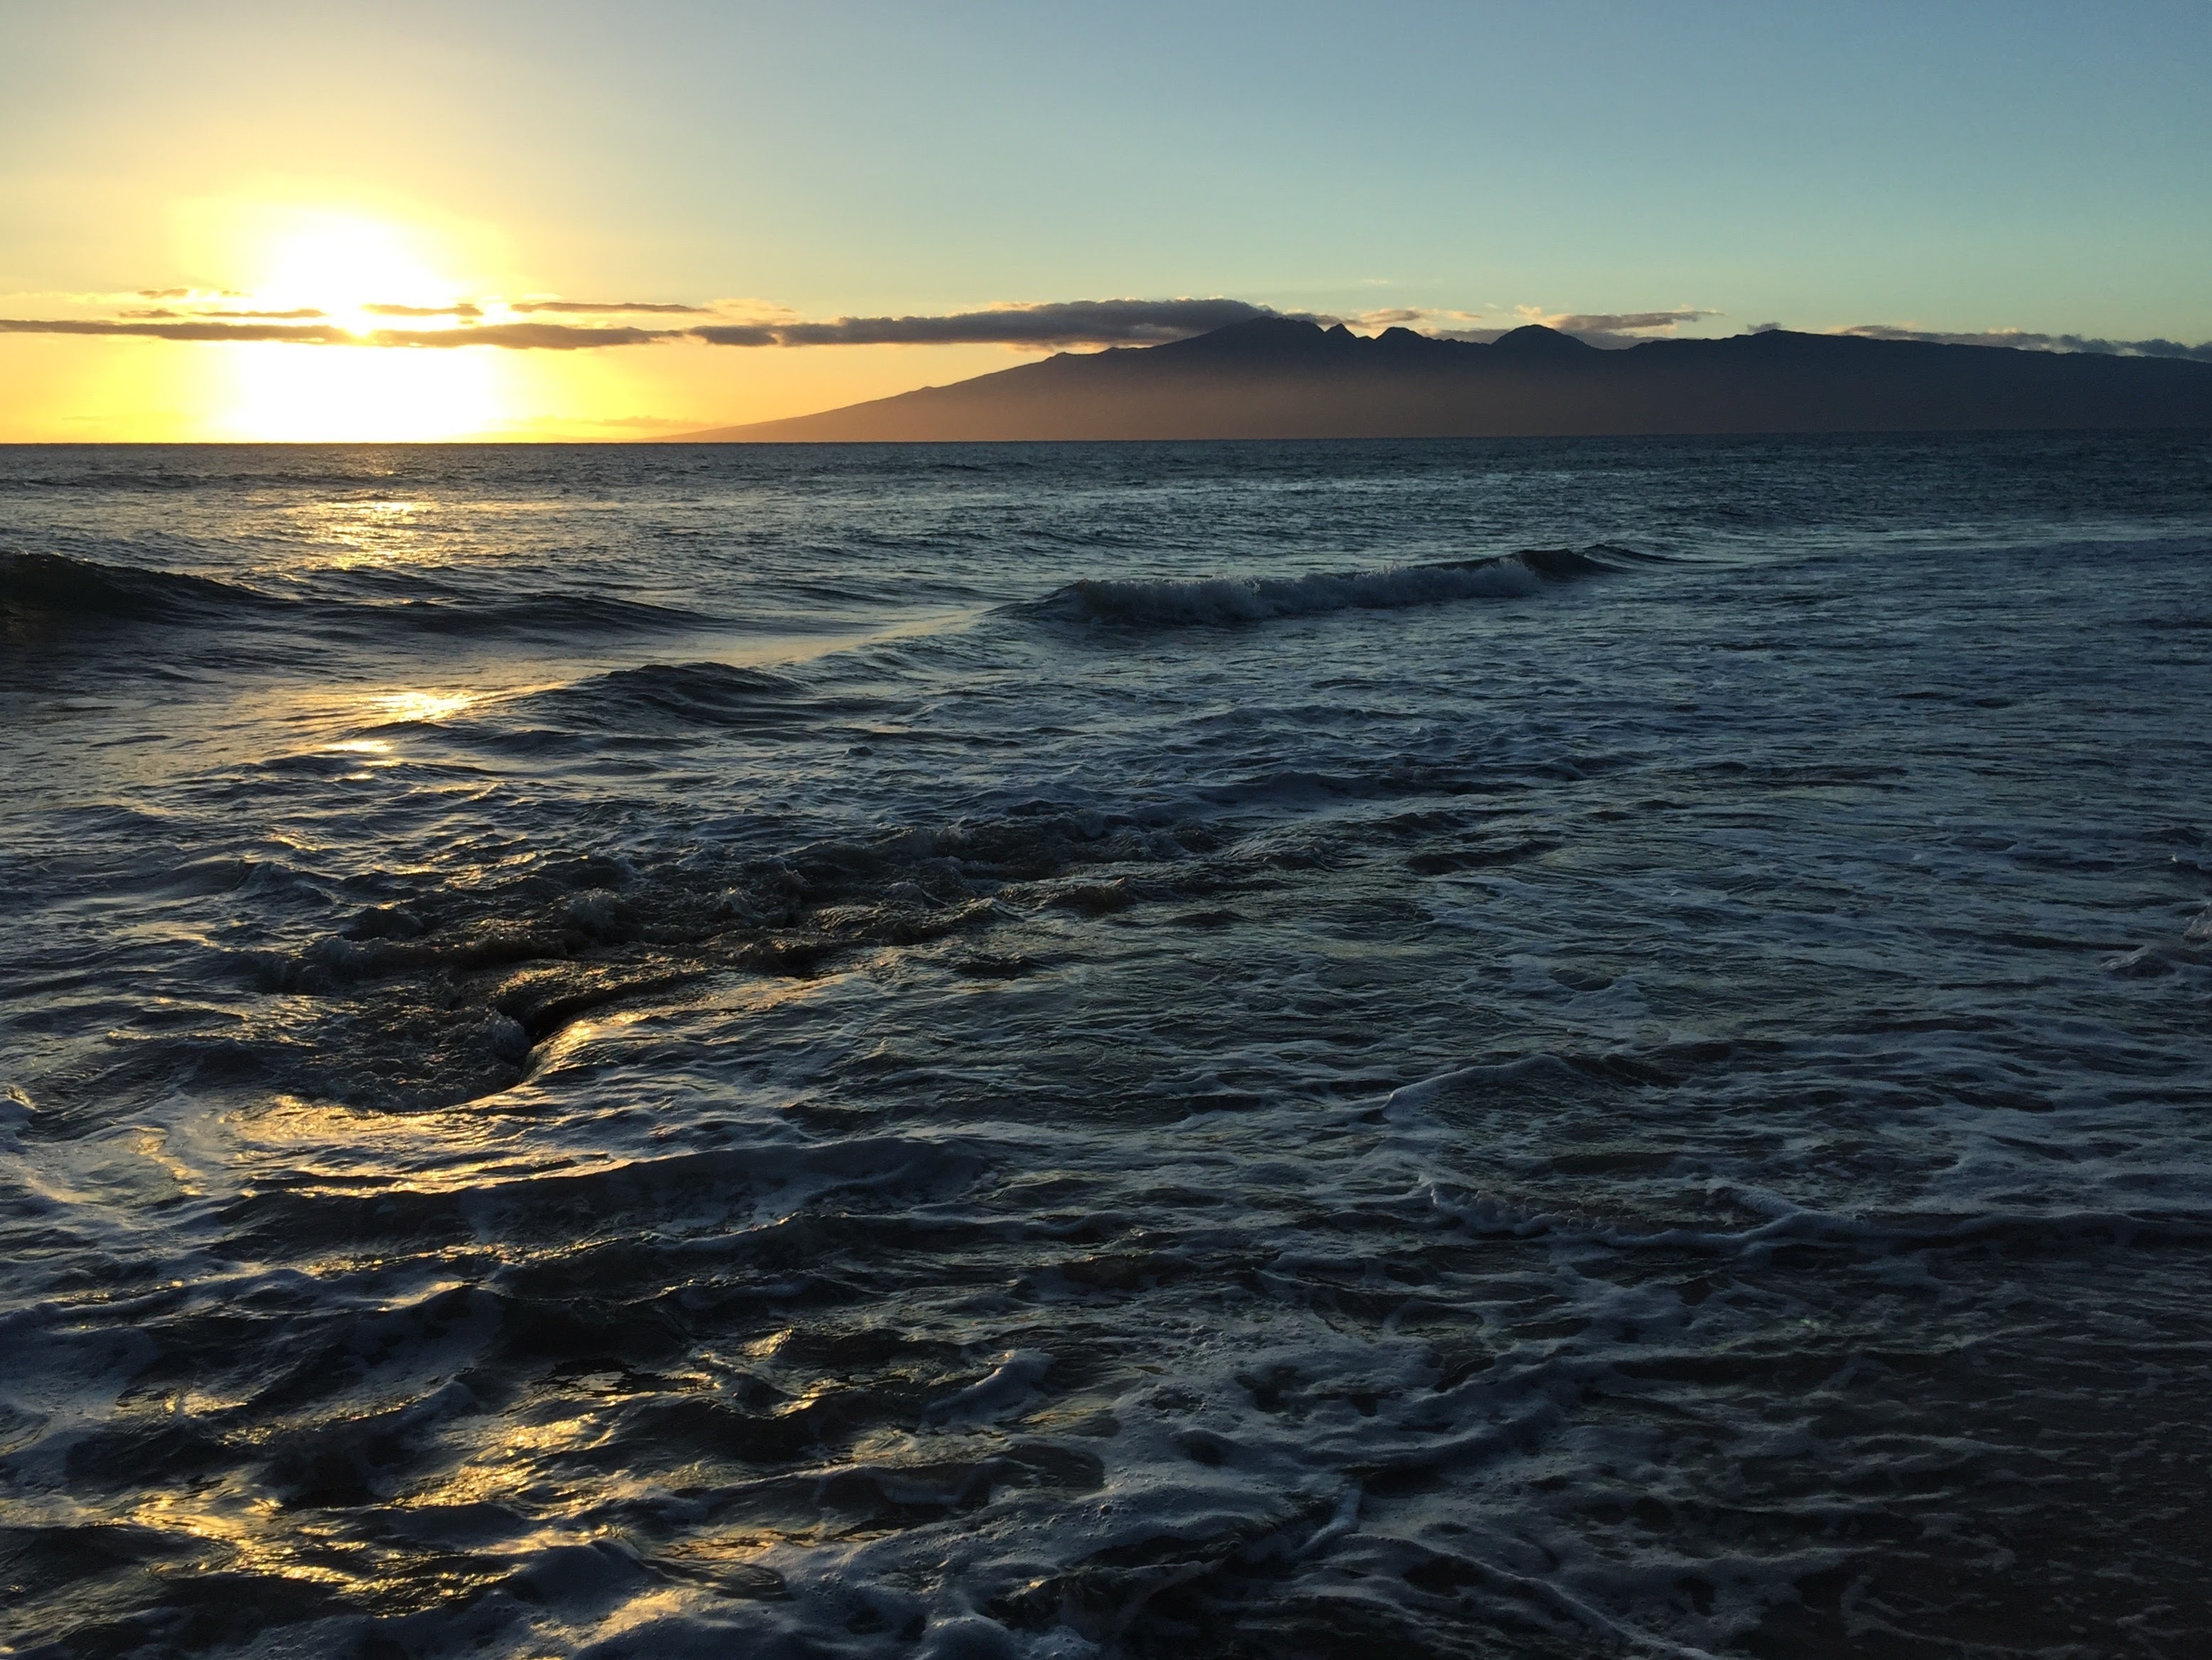
beach, landscape, sea, coast, water, nature, sand, ocean, horizon, cloud, sky, sun, sunrise, sunset, sunlight, shore, wave, dawn, summer, vacation, travel, coastline, dusk, evening, reflection, scenic, tropical, bay, blue, hawaii, tourism, body of water, waves, clouds, happiness, mountains, dramatic, cape, swell, wind wave